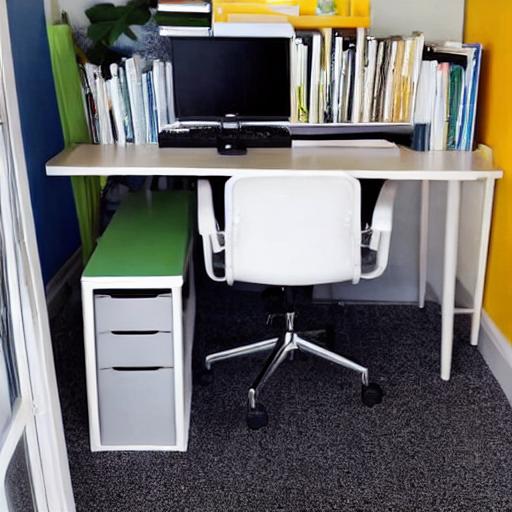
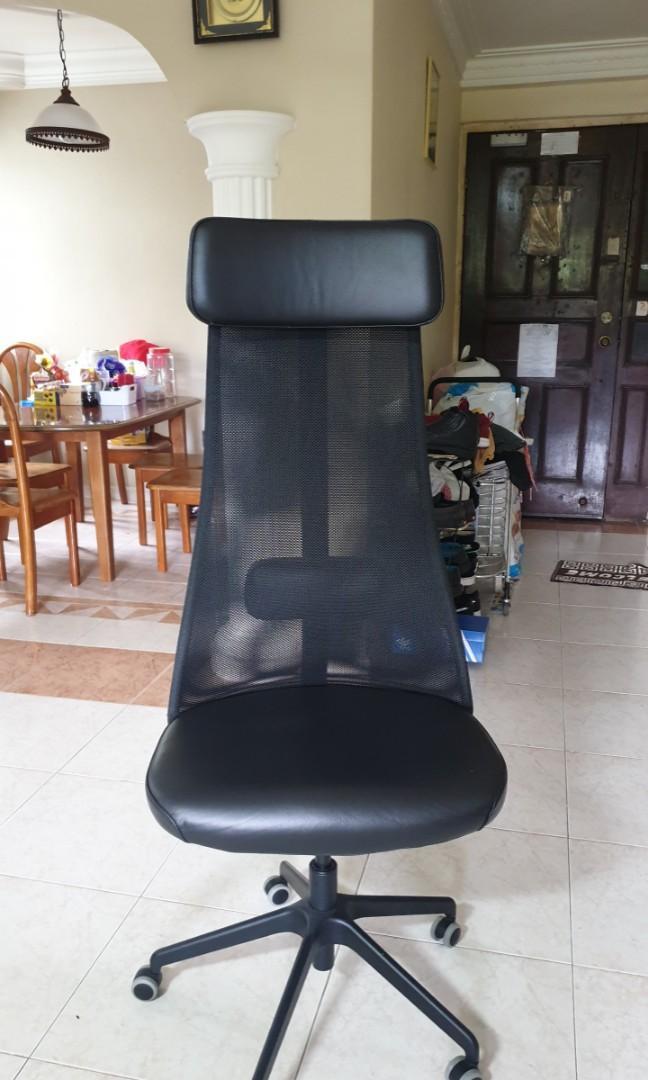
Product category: items_chair
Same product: no